Kharkiv railway station

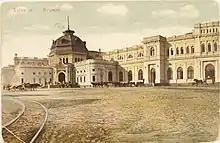
Second station, 1917

The current (third) station is built in the "Stalin Empire style" with elements of classicism. It was opened on 2 November 1952 to replace the previous station, which was destroyed during World War II. Architects – G. I. Voloshin, B. S. Mezentsev, E. A. Lymar; engineer S. Owls. Building trust "Ugtransstroy" under the direction of M. L. Bondarenko. The volume of the station is 80,000 m3, height of the hall is 26 m, the height of the towers is 42 m, the diameter of the clock in the South tower is 4.25 m. In 1950, canopies were constructed over the platforms. Between 1978 and 1982, the building was expanded to the South (to the left of Station Square) in a contemporary style by the project of the Institute Khargiprotrans (architects Y. Murygin, L. V. Gurova, L. P. Yushkin, S. A. kukhtin, and A. N. Zhirnov). A 54-room, 16-storey hotel, "the Express" was built at the station. The station was "cosmetically" restored in 2003 for the 350th anniversary of Kharkiv. The total area of station is 32,600 m2, platforms and tunnels – 33,100 m2.